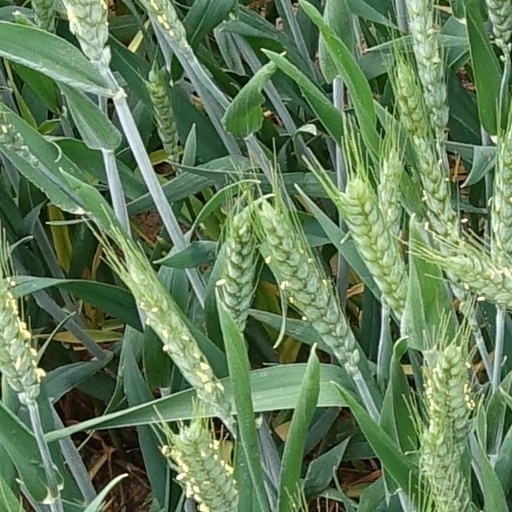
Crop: wheat